Heart

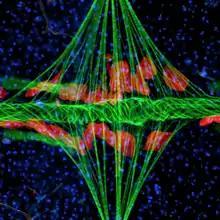
The tube-like heart (green) of the mosquito "Anopheles gambiae" extends horizontally across the body, interlinked with the diamond-shaped wing muscles (also green) and surrounded by pericardial cells (red). Blue depicts cell nuclei.

As one of the vital organs, the heart was long identified as the center of the entire body, the seat of life, or emotion, or reason, will, intellect, purpose or the mind. The heart is an emblematic symbol in many religions, signifying "truth, conscience or moral courage in many religions—the temple or throne of God in Islamic and Judeo-Christian thought; the divine centre, or atman, and the third eye of transcendent wisdom in Hinduism; the diamond of purity and essence of the Buddha; the Taoist centre of understanding."